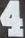
Number: 4